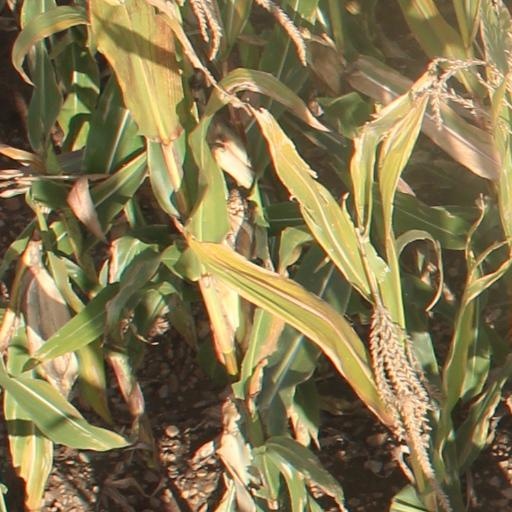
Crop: maize; corn